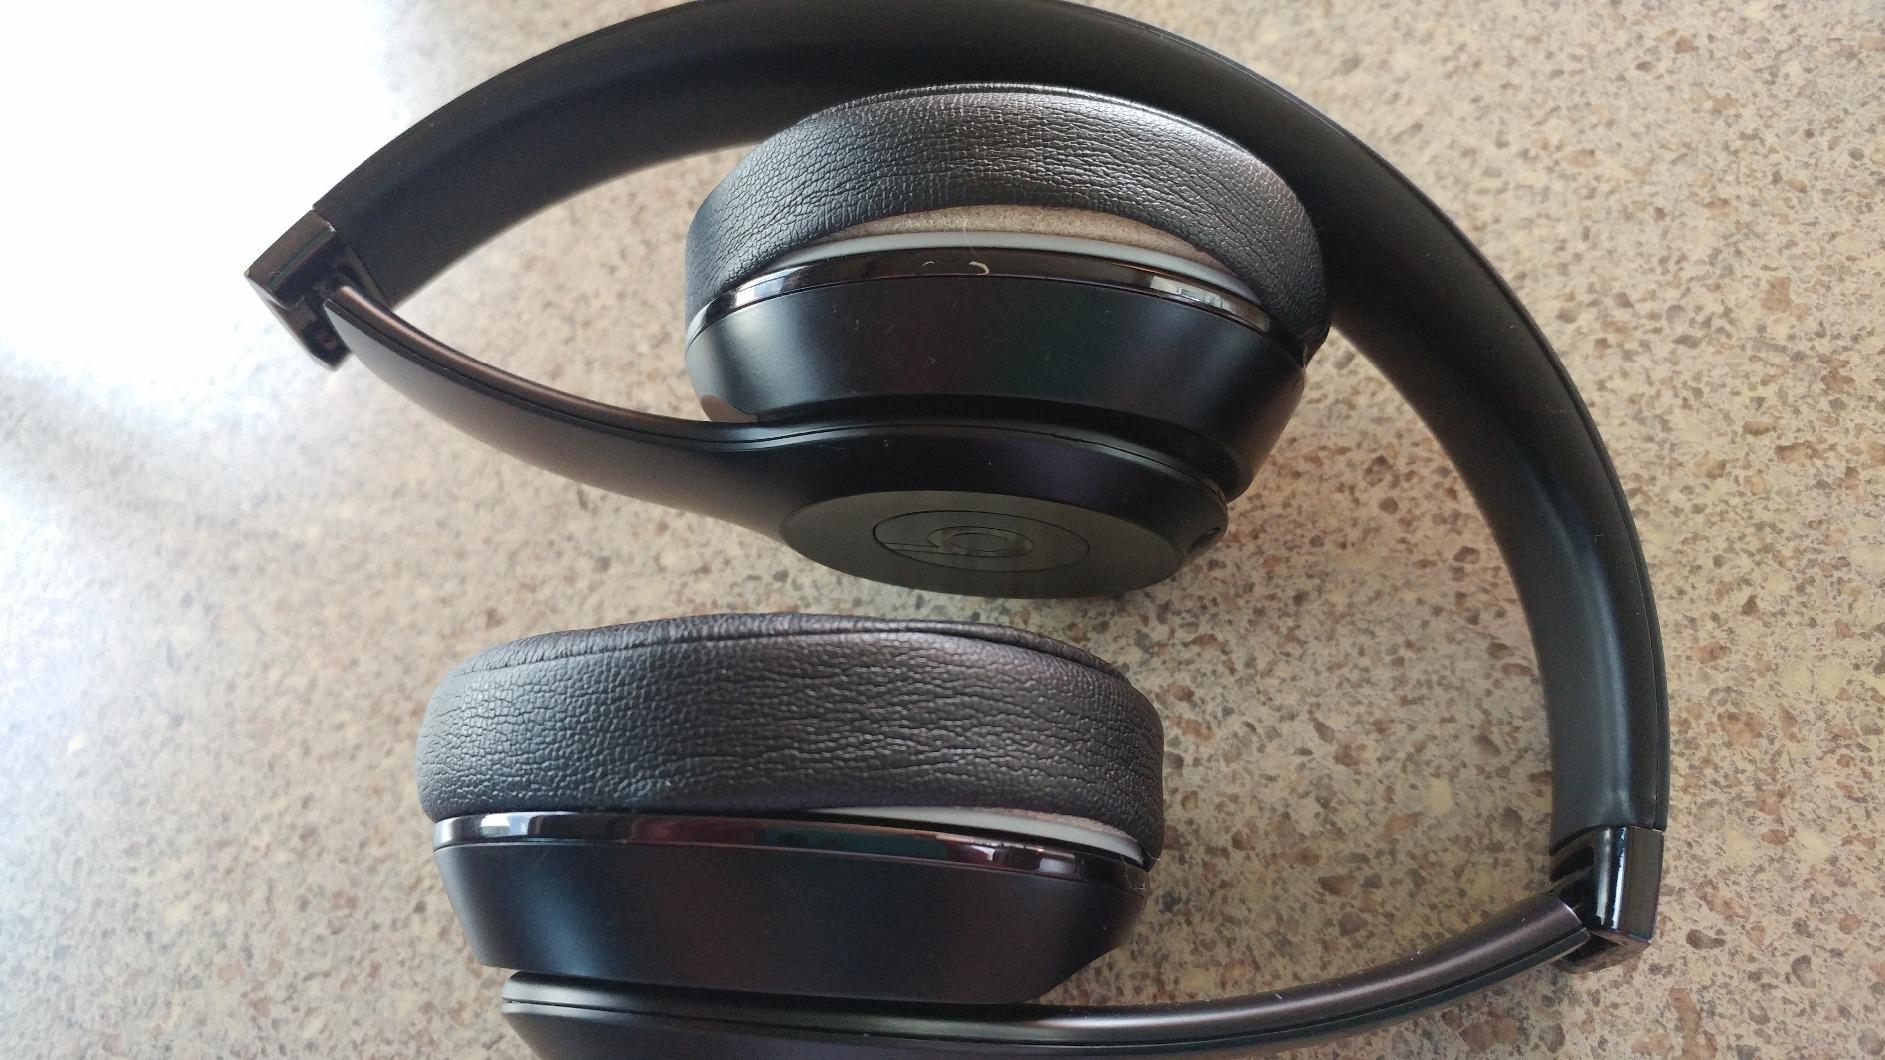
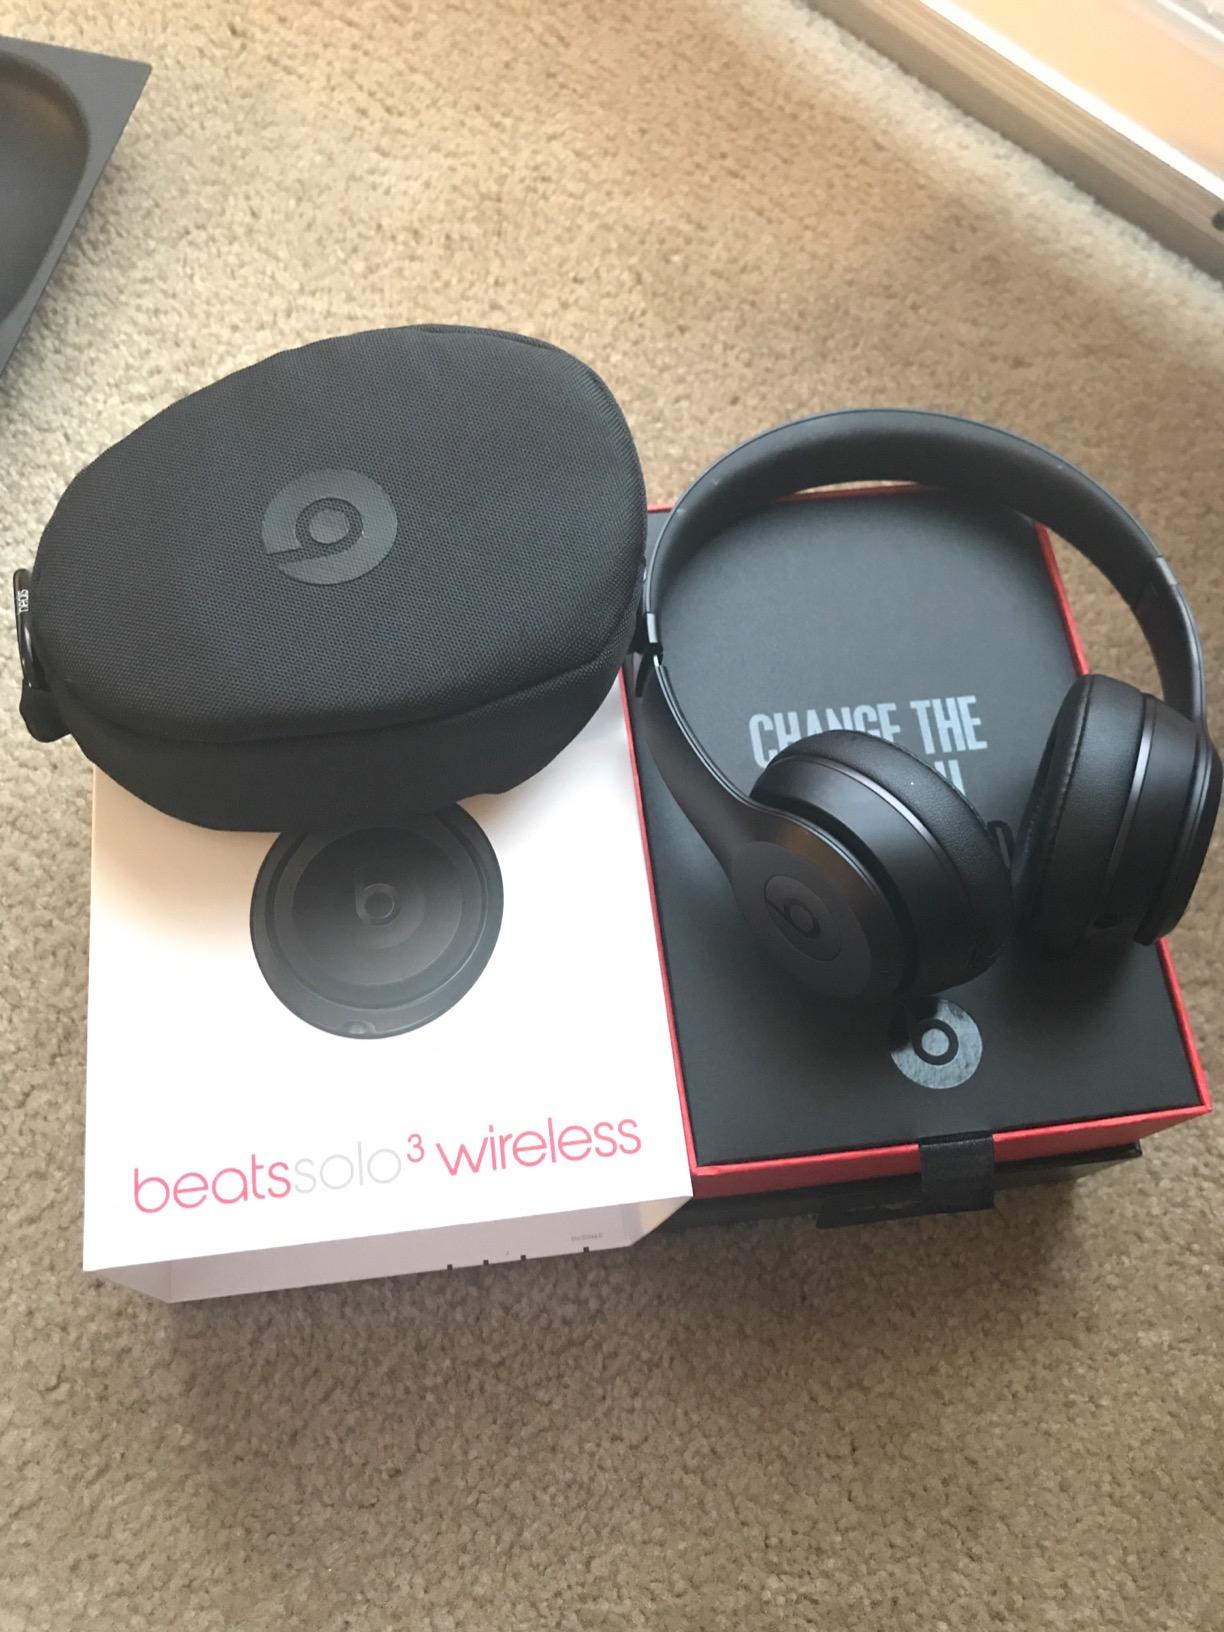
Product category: headphones
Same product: yes